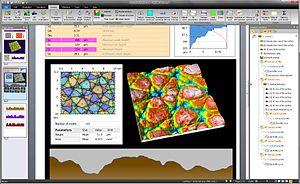
MountainsMap est un logiciel de métrologie des surfaces et d'analyse des images microscopiques édité par la société Digital Surf.